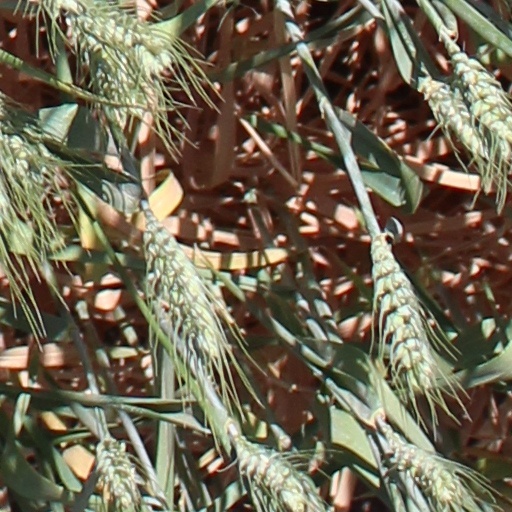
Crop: wheat